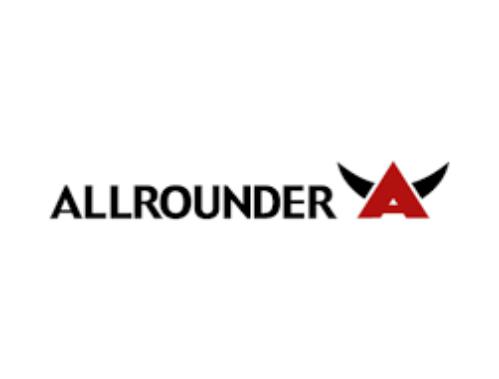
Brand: Allrounder
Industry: Clothes